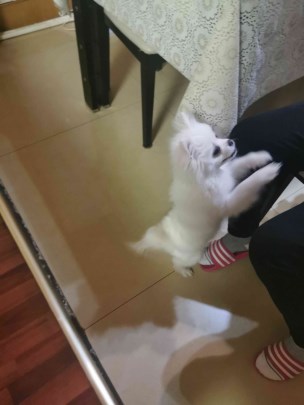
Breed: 1936-n000005-Pomeranian